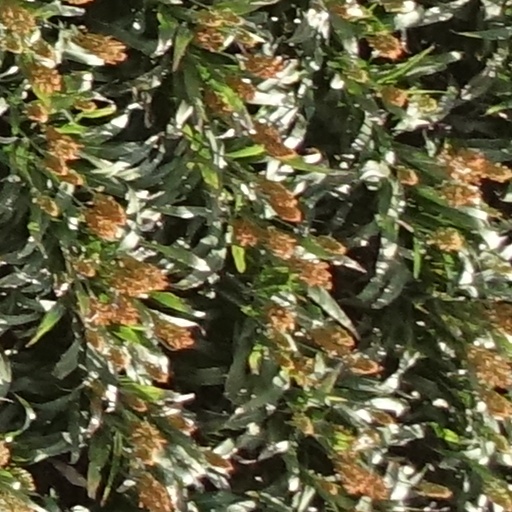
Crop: sorghum